Penelope Carwardine

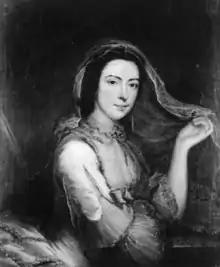
A portrait of Carwardine by Thomas Bardwell

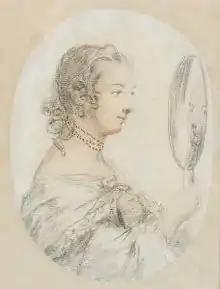
A miniature by Carwardine

Penelope Carwardine (c. 1729 – 14 October 1805; married name Penelope Butler) was an English portrait miniature painter.